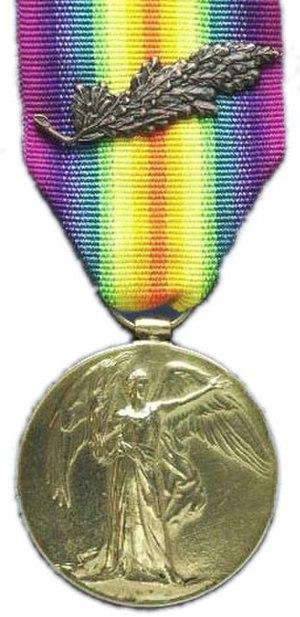
Allan Leslie Walters, né le 2 novembre 1905 dans l’État de Victoria, et mort le 19 octobre 1968, était un haut commandant de la Force aérienne royale australienne. Élevé en Australie-Occidentale, il est diplômé du Collège militaire royal de Duntroon avant d'être muté au RAAF en 1928. Il est considéré par ses collègues comme l'un des premiers instructeurs de vol australiens et l'un des meilleurs pilotes de voltige aérienne du début des années 1930. Il est affecté à son premier commandement d'escadron en 1937. Au cours de la Seconde Guerre mondiale, Walters dirigeait la No. 1 Squadron RAAF à Singapour, l'escadre Nᵒ 1 à Darwin, l'escadre Nᵒ 72 en Nouvelle-Guinée néerlandaise et au Northern Command en Papouasie-Nouvelle-Guinée. Il est décoré de l'Air Force Cross en 1941 pour ses exploits avec le 1ᵉʳ Escadron, et est mentionné dans les dépêches en 1944 pour son service avec la 72ᵉ escadre.
La citation militaire britannique est une distinction militaire récompensant la bravoure au combat.